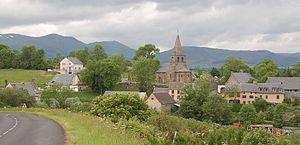
Saint-Victor-la-Rivière est une commune française située dans le département du Puy-de-Dôme, en région Auvergne-Rhône-Alpes.